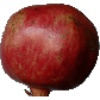
Label: Pomegranate 1